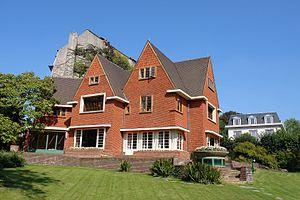
Le Quartier Churchill est un quartier résidentiel de la commune bruxelloise d'Uccle, à proximité de la Forêt de Soignes. Ce quartier porte le nom de Sir Winston Churchill, homme d'État britannique.
L'avenue Léo Errera, est une avenue de la commune bruxelloise d'Uccle.
Le musée Alice et David van Buuren, à Bruxelles, est installé dans la maison du couple de mécènes van Buuren. Ce musée-fondation rassemble les œuvres d'art qu'Alice et David van Buuren ont collectionnées au cours de leur vie. Les œuvres exposées datent aussi bien du XVᵉ siècle que du XIXᵉ ou XXᵉ siècle.